Ahmad Yunus Mokoginta

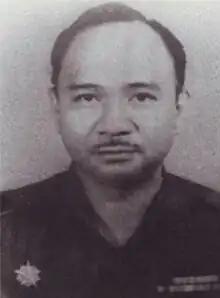

Lt. Gen. Ahmad Yunus Mokoginta, commonly known as A. Y. Mokoginta (28 April 1921 – 11 January 1984), was an Indonesian military officer and a signatory to the Petition of 50, coming from an aristocratic family in Bolaang Mongondow.